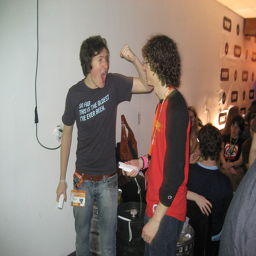
Two men talking in a room with a group in the back ground.
Two young people are excitedly playing a video game.
two people standing near each other playing nintendo wii
a group of young people playing with wii remotes
This could be a "best T-shirt message" party with several attendees.